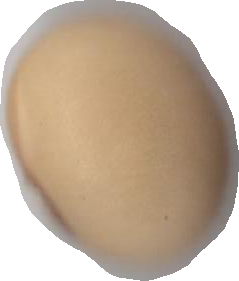
Variety: Anjasmoro